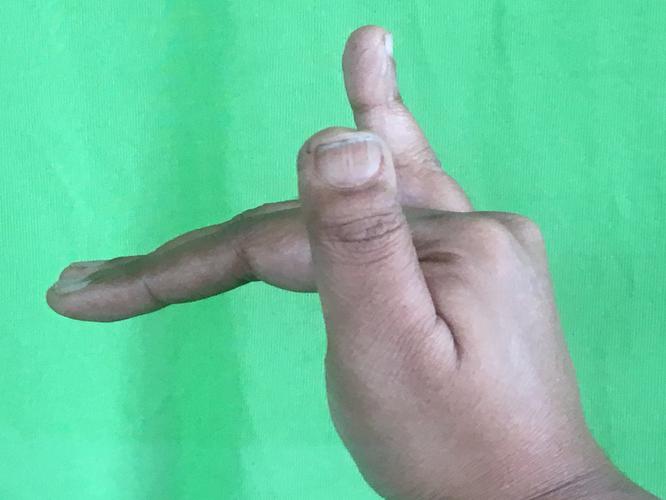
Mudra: Mrigasirsha
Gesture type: single_hand